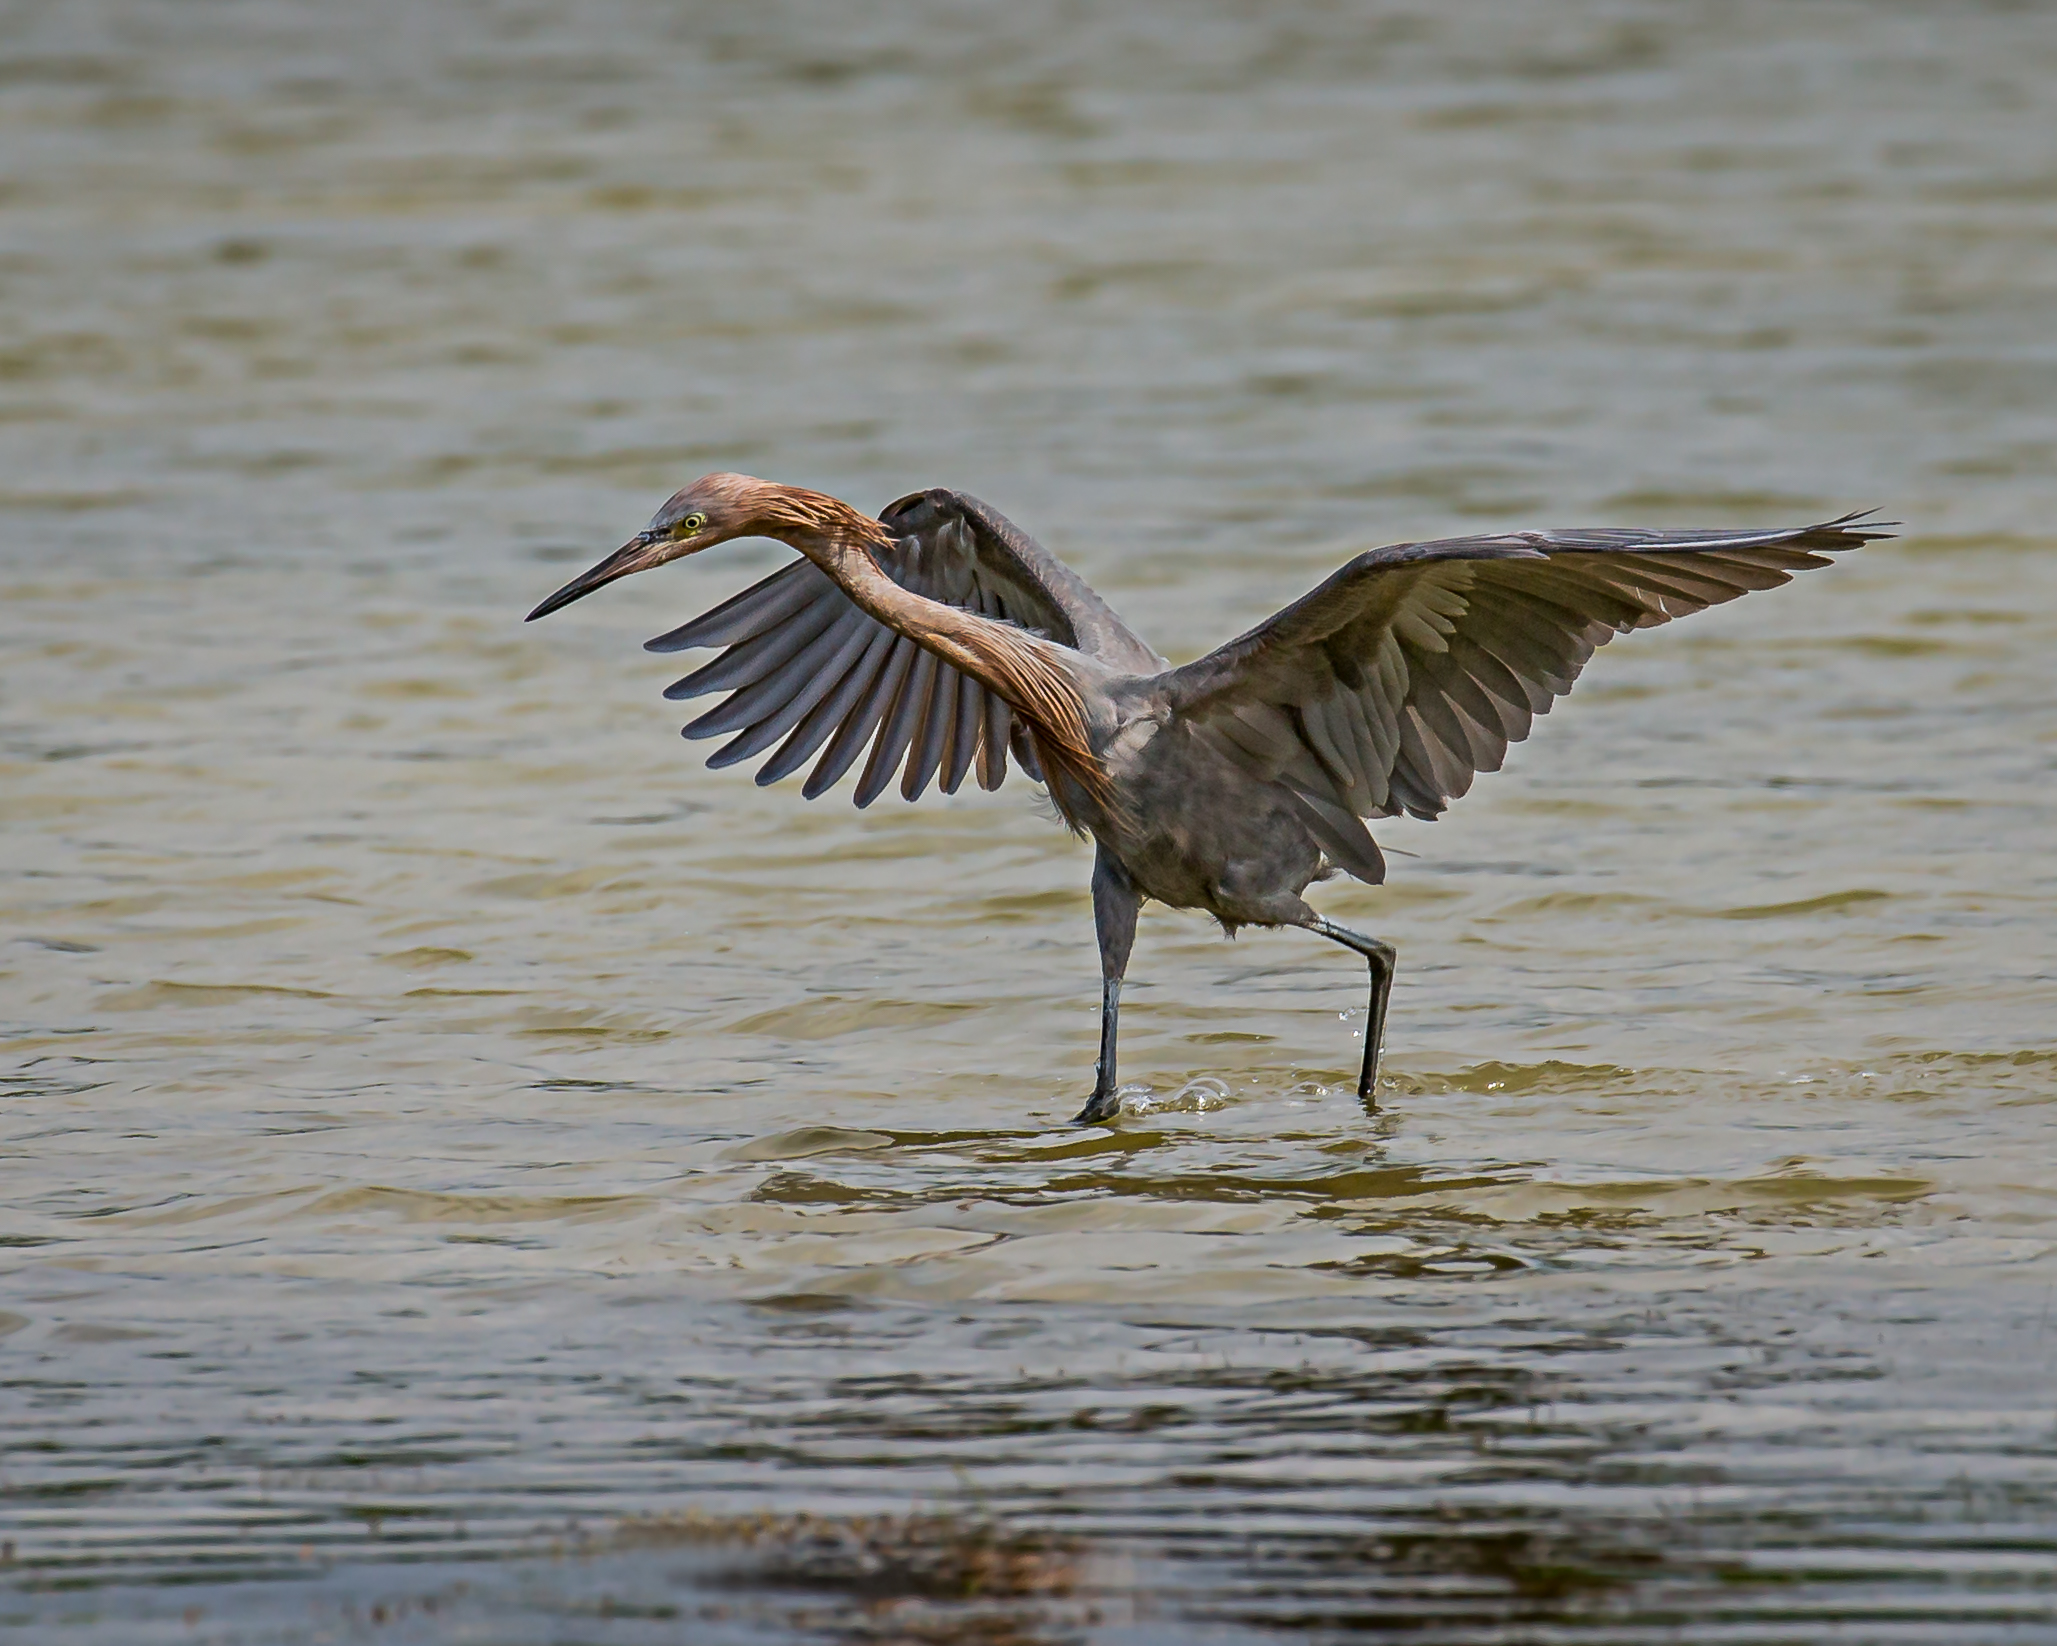
bird, wing, pelican, seabird, wildlife, beak, fishing, fauna, vertebrate, dancing, cormorant, heron, florida, pelecaniformes, mergus, shorebird, andymorffew, morffew, marcoisland, tigertailbeach, reddishegret, fishingdance, seaduck